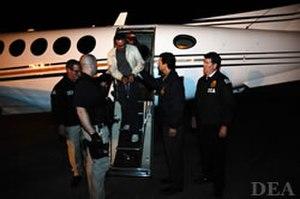
L’opération Jaque est le nom d'une opération militaire de l’Armée nationale colombienne qui a libéré des otages détenus par les Forces armées révolutionnaires de Colombie le 2 juillet 2008 près du río Apaporís dans le Guaviare dont notamment la franco-colombienne Íngrid Betancourt, ancienne candidate à l'élection présidentielle de Colombie dont l'enlèvement et la détention avaient été fortement médiatisés.